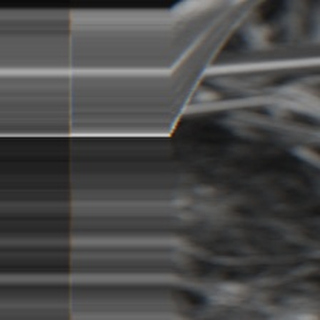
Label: sugarcane_bacterial_blight